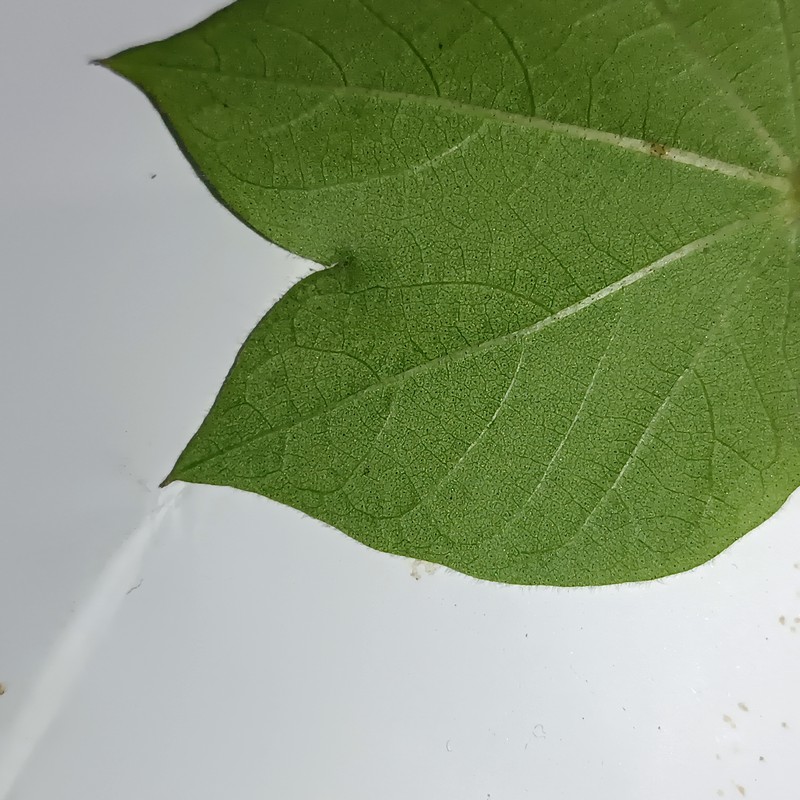
Label: Healthy Leaf